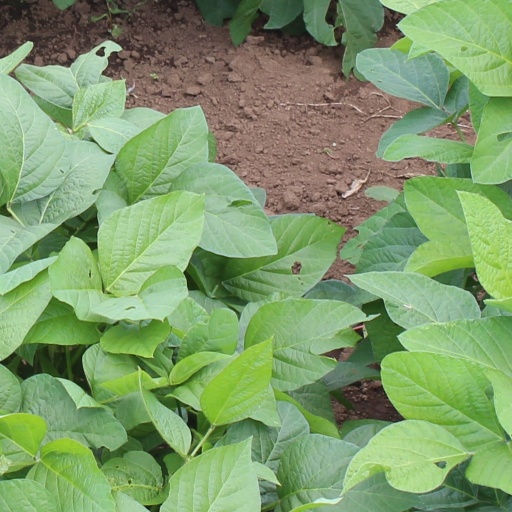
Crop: soybean